Battle of Kings Norton

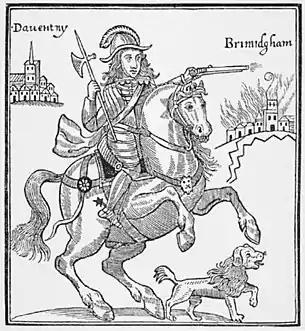

Lord Willoughby who was in command of about 800 horse and foot met Prince Rupert somewhere between Stourbridge and Birmingham, probably in the Kings Norton area. The resulting skirmish was "very fierce and cruel". It was the Royalists who disengaged having lost between 50 and 80 killed with 20 taken prisoner. The Parliamentarians kept possession of the battlefield losing between 17 and 20 men.